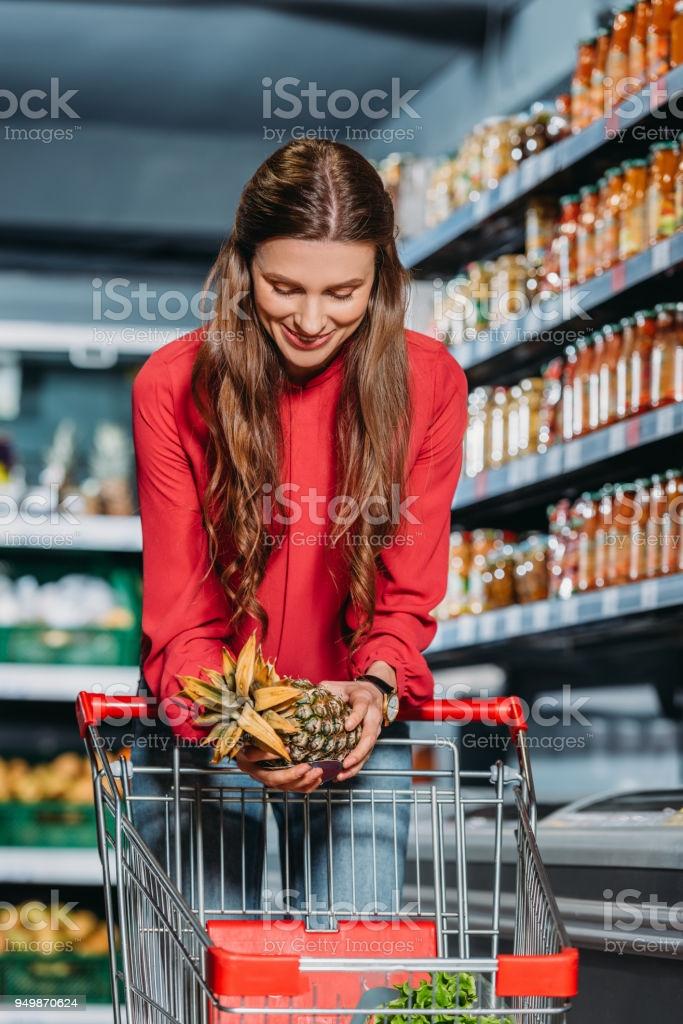
có một quả dứa xuất hiện ở trên tay của người phụ nữ